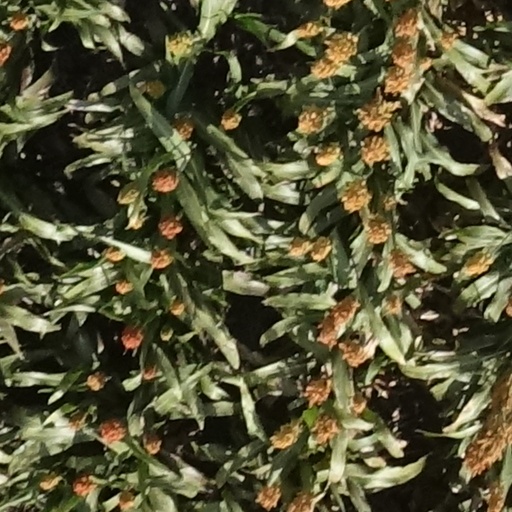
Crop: sorghum